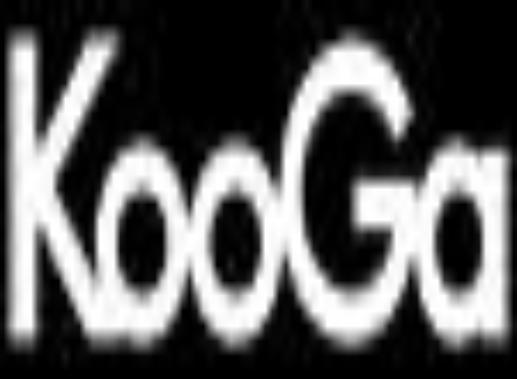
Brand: KooGa
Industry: Clothes